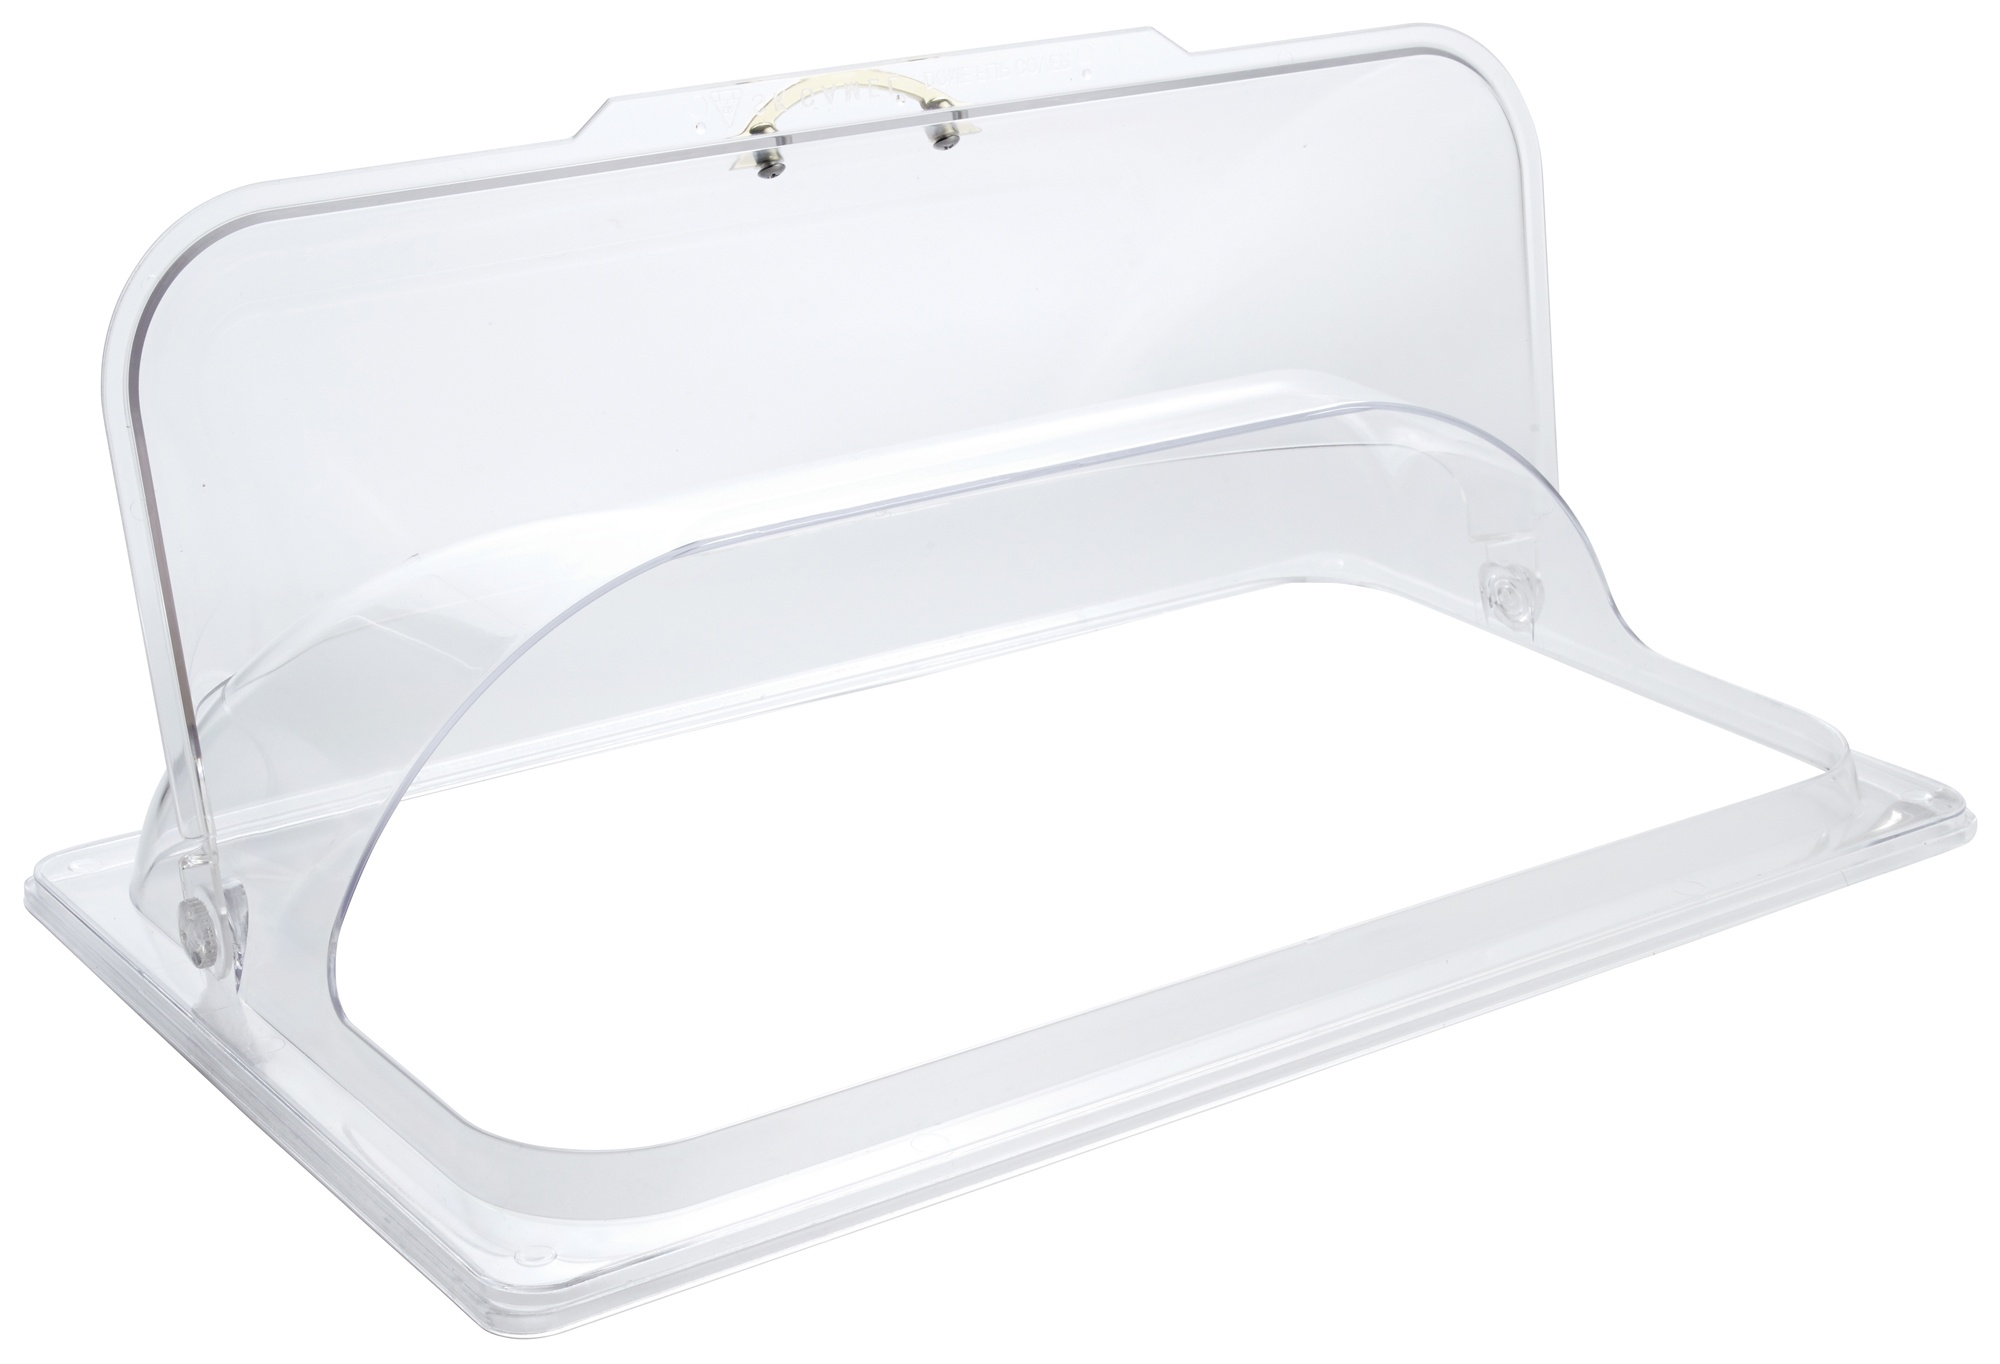
Winco C-DPF1 21-1/2 Inch Dome Flip Cover Display Polycarbonate with NSF
Made of durable polycarbonate plastic Full-size dome can be used with AST-1S and AST-1G display trays C-DPF1 fits full-size steam table pans and poly pans NSF listed
Brand: Winco
Category: Home & Garden > Kitchen & Dining > Kitchen Appliance Accessories > Steam Table Accessories > Steam Table Pan Covers